Team Lotus (2010–2011)

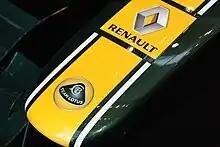
The team was renamed "Team Lotus" for the season, bringing the famous name back into Formula One.

The team originally took a licence from Group Lotus (owner of Lotus Cars) that allowed them to use the Lotus name for the 2010 season. In September 2010, Group Lotus, with agreement from their parent company Proton, terminated the licence for future seasons as a result of what it called "flagrant and persistent breaches of the licence by the team".